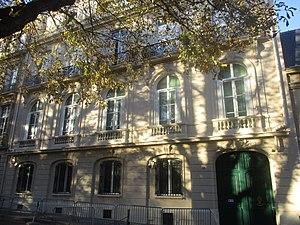
4 place des États-Unis, Paris XVIe. Hôtel Deutsch de la Meurthe, puis résidence d'Alec et Francine Weisweller. Aujourd'hui résidence de l'ambassadeur du Koweït.
Salomon Henry Deutsch de la Meurthe, est un industriel et mécène français.